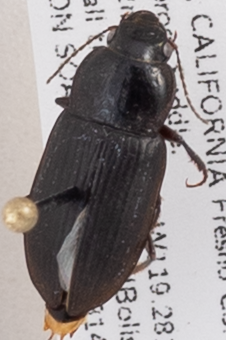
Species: Anisodactylus similis
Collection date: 2019-08-14
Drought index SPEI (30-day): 0.694
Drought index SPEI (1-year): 0.47
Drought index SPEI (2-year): -0.03